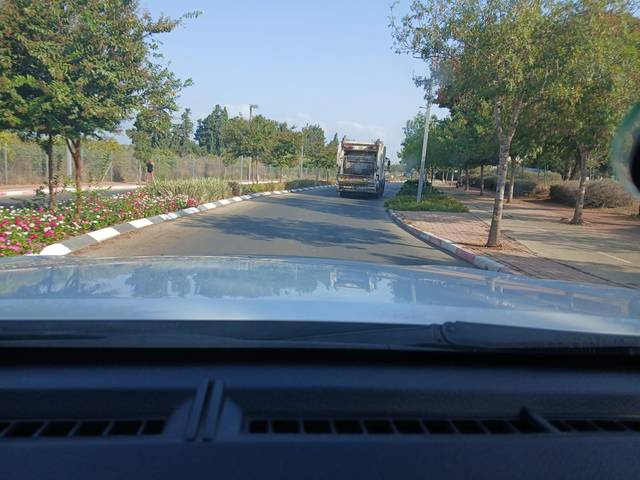
Region: Israel
Coordinates: 32.192, 34.844